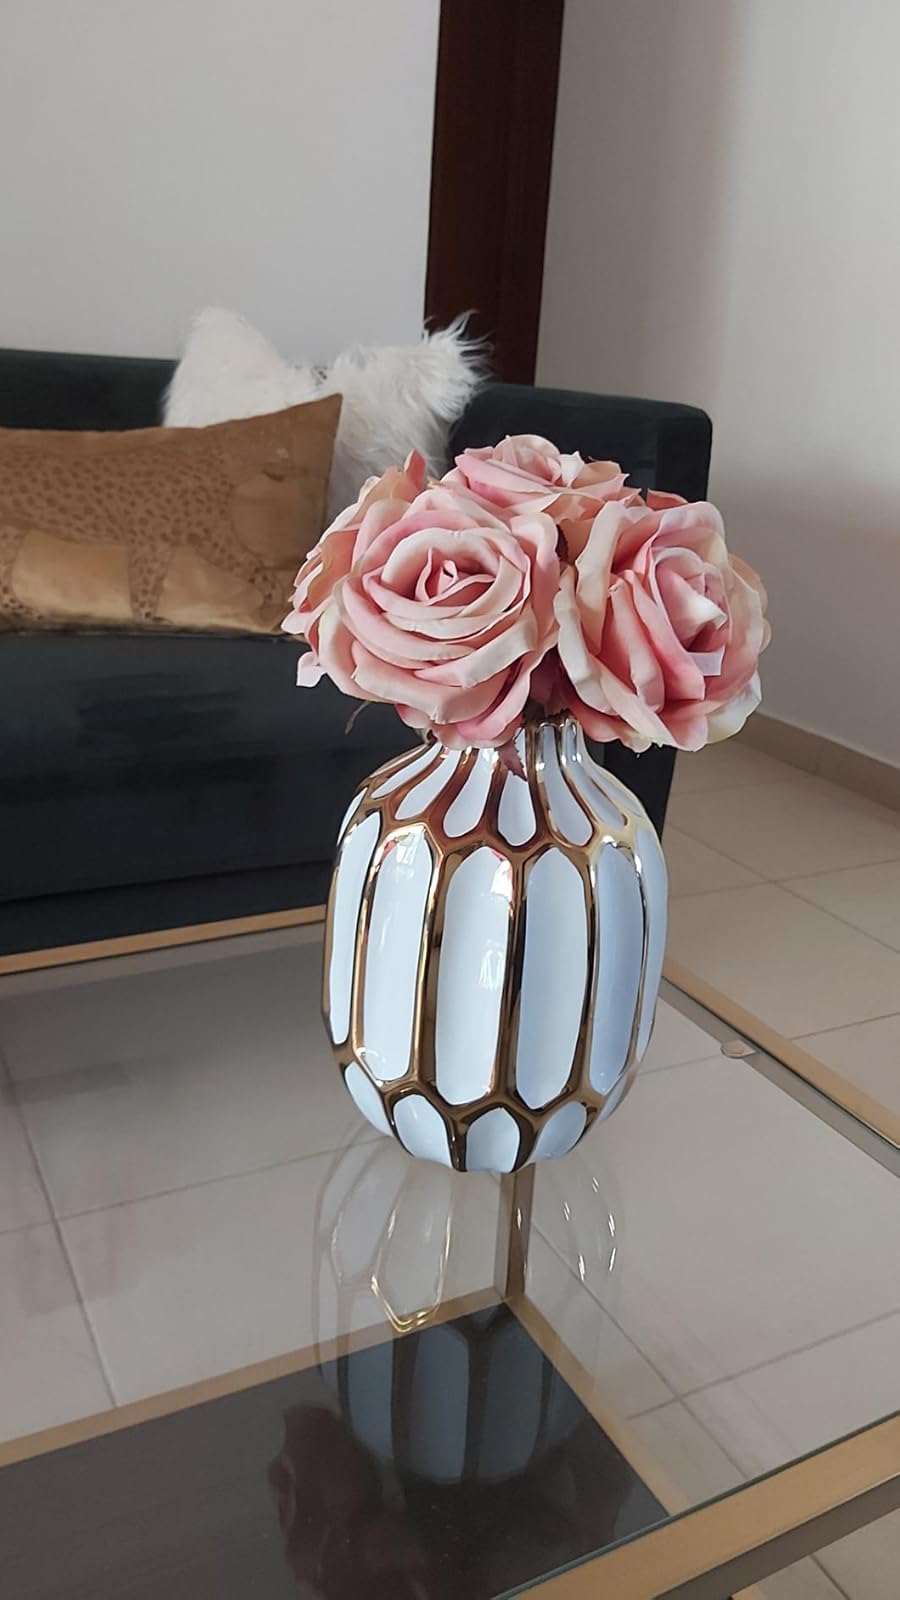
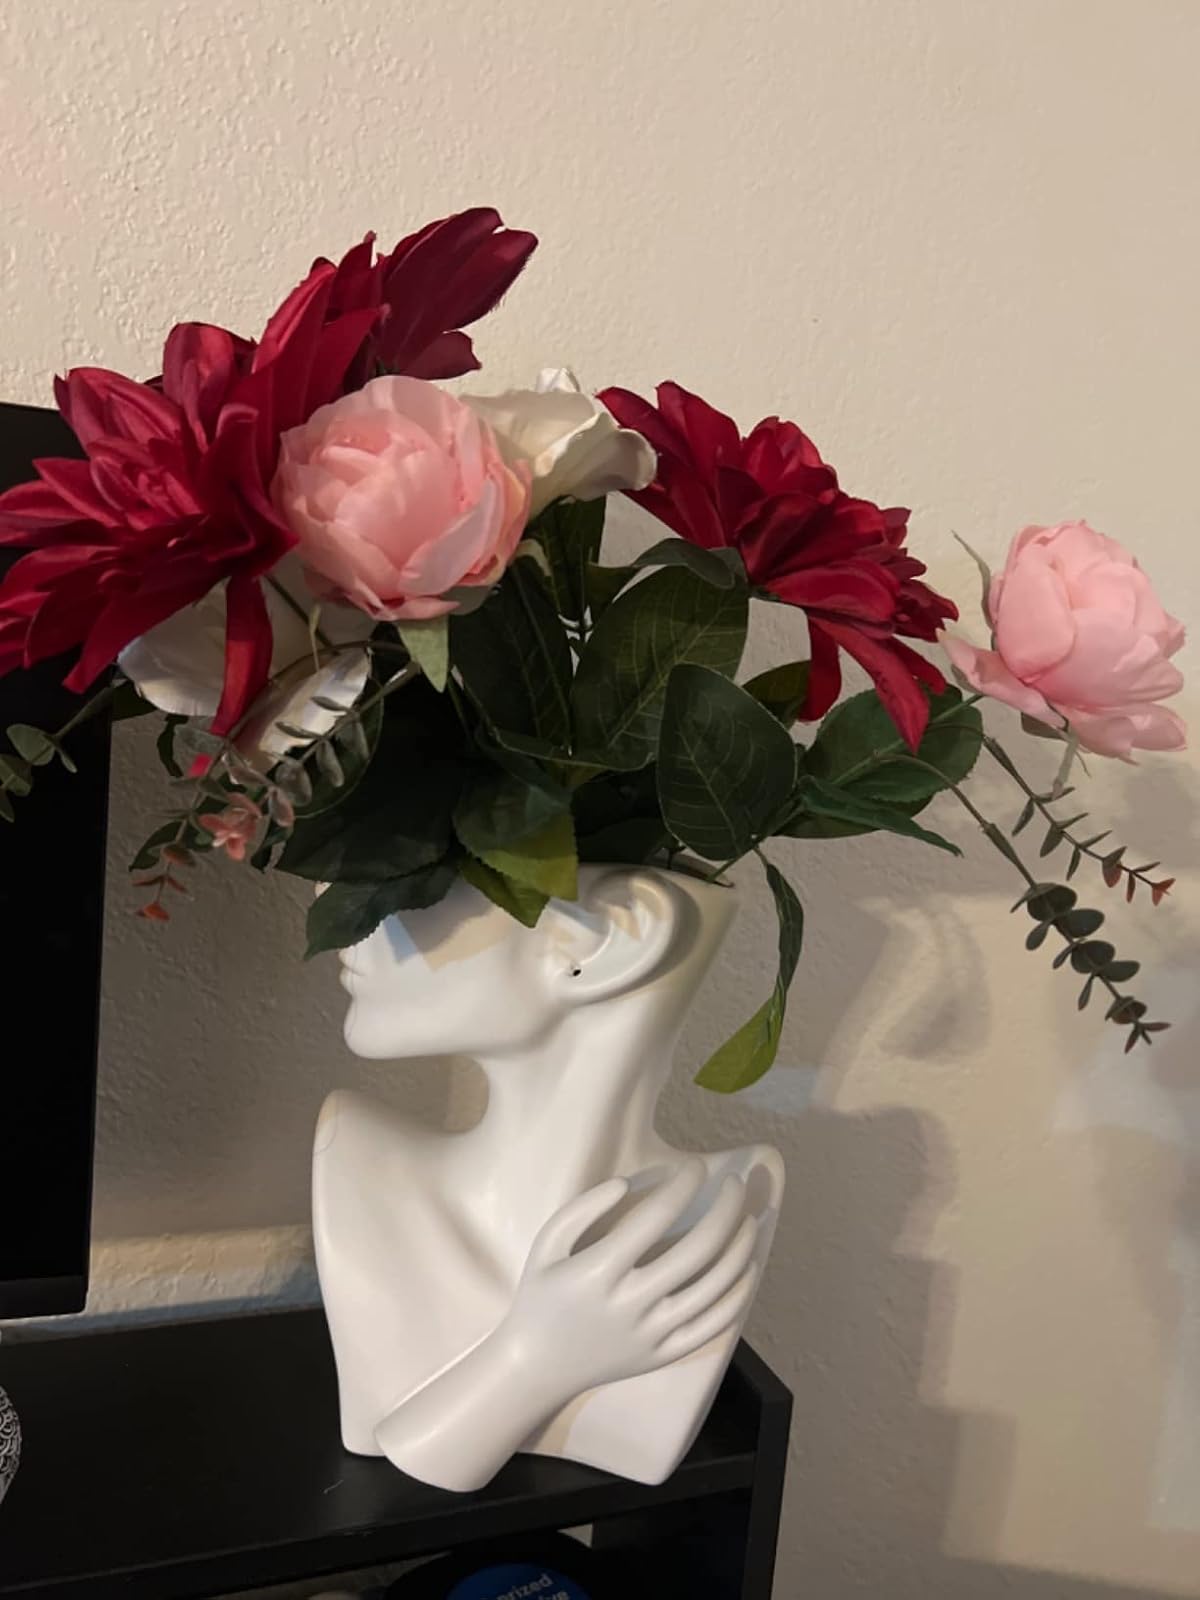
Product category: vase
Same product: no